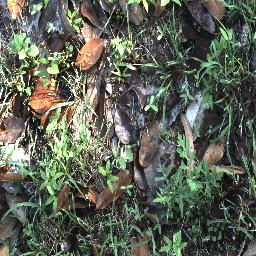
Label: parthenium